Inside of Me (film)

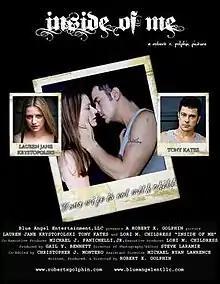
Official One-Sheet

Inside of Me is a 2009 short film directed by filmmaker Robert X. Golphin, about a woman who is told that she can't have children. She becomes convinced there's something growing within her. It's the psychological and physical exploration of how devastating news and mysterious happenings threaten to destroy the relationship and lives of a loving couple.